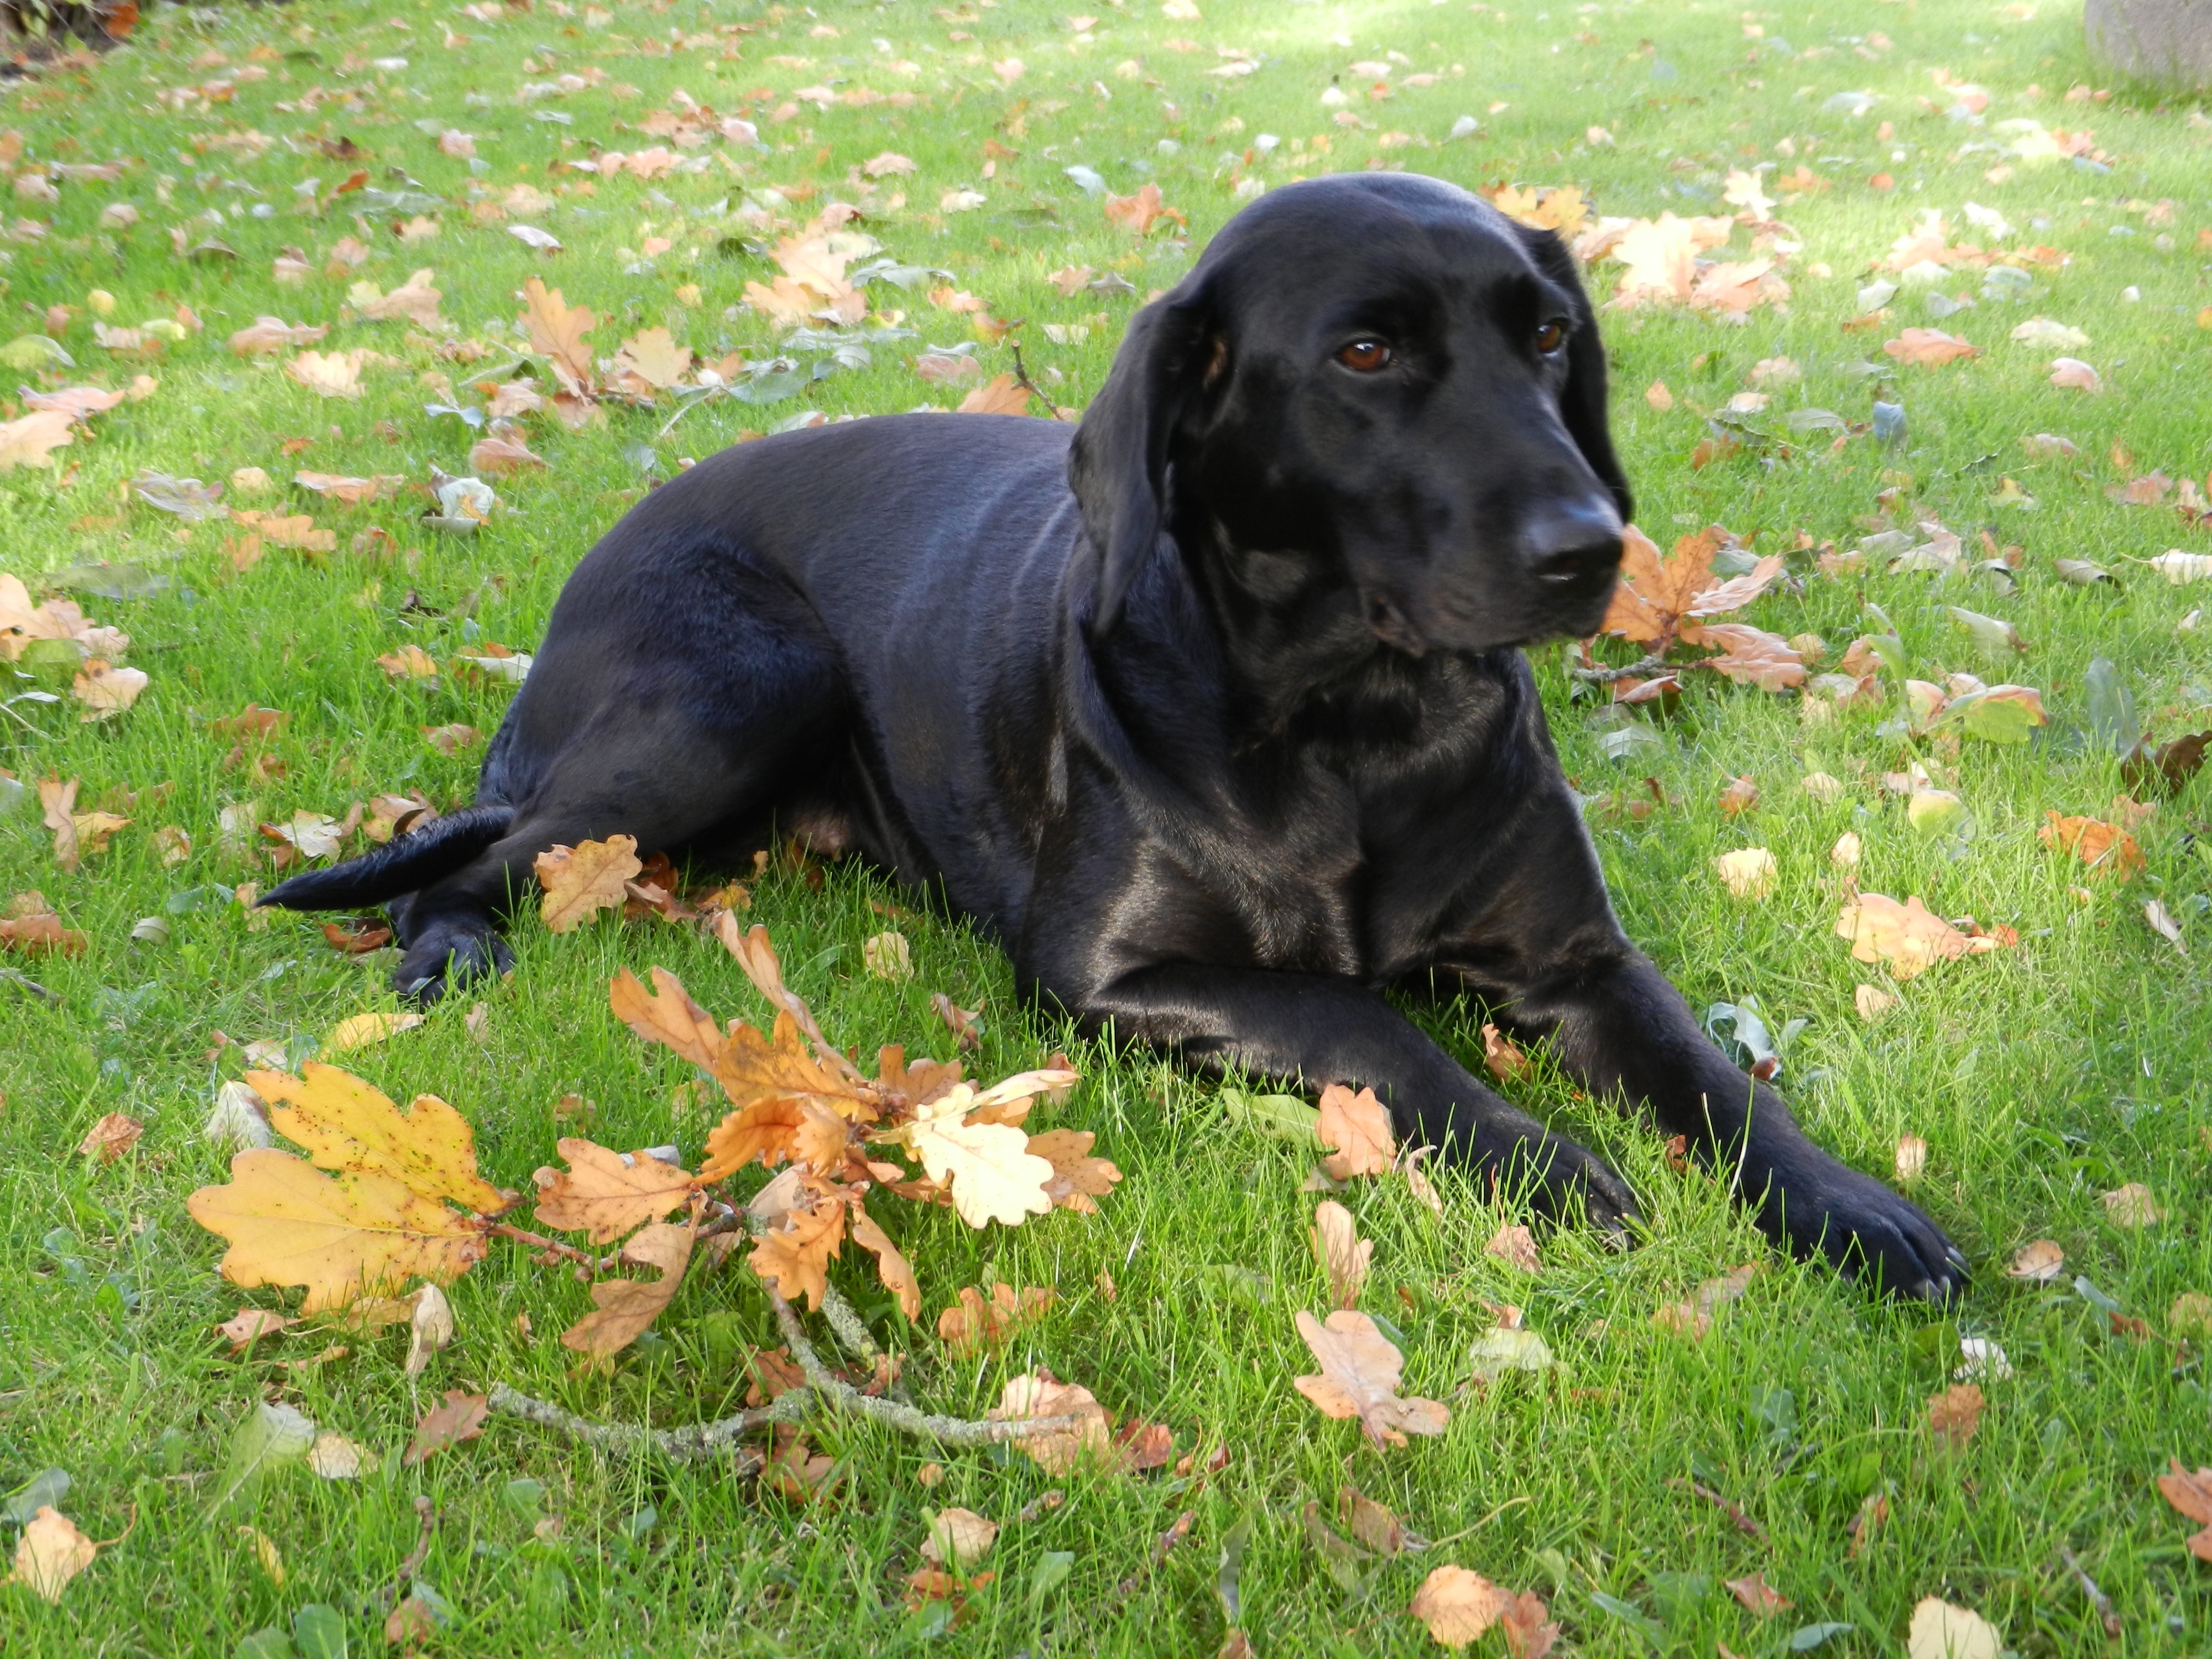
puppy, dog, mammal, black, vertebrate, labrador retriever, labrador, dog breed, retriever, bitch, flat coated retriever, dog like mammal, carnivoran, polish hunting dog, formel1